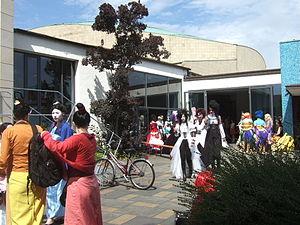
La salle Beethoven est une salle de concerts et de représentations de la ville de Bonn, placée sous la protection des monuments historiques. Elle est la troisième salle à y porter le nom de Ludwig van Beethoven, né à Bonn.